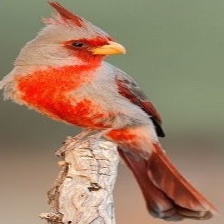
Species: PYRRHULOXIA
Scientific name: CARDINALIS SINUATUS